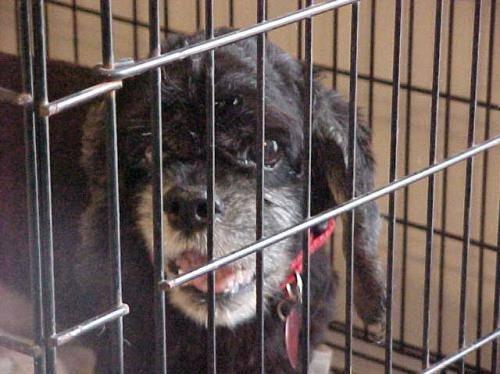
dog